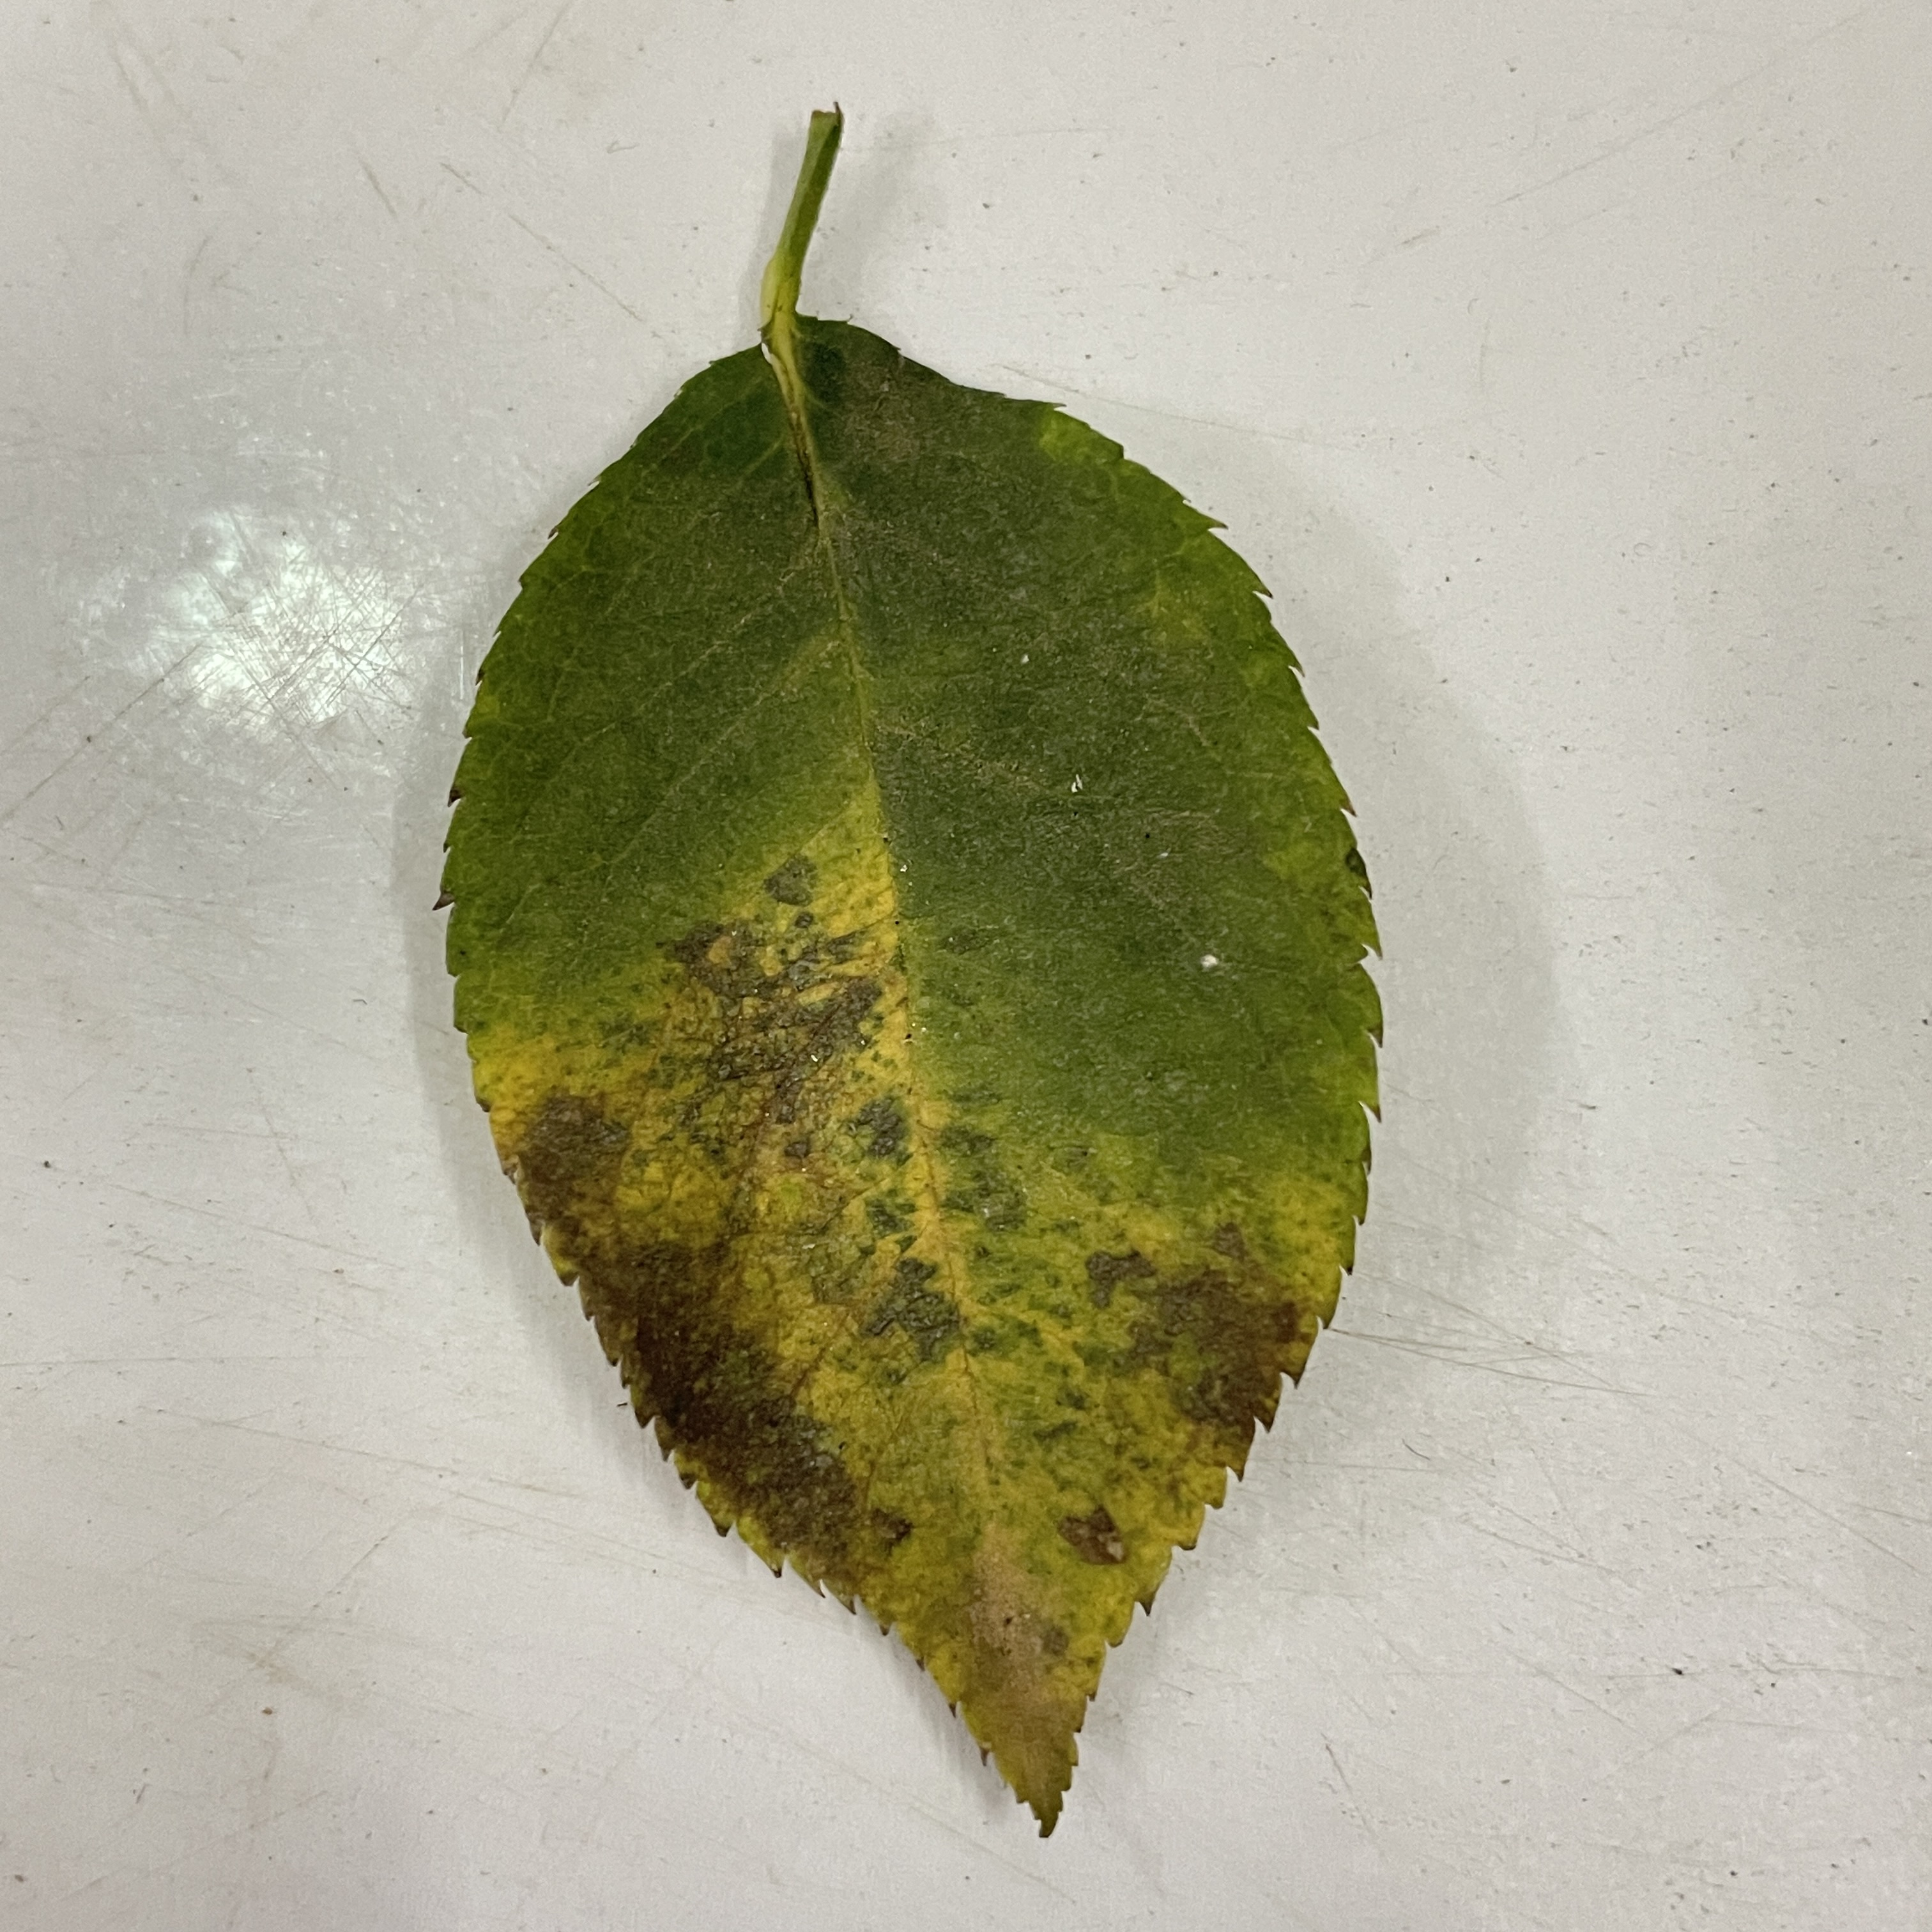
Label: Black Spot